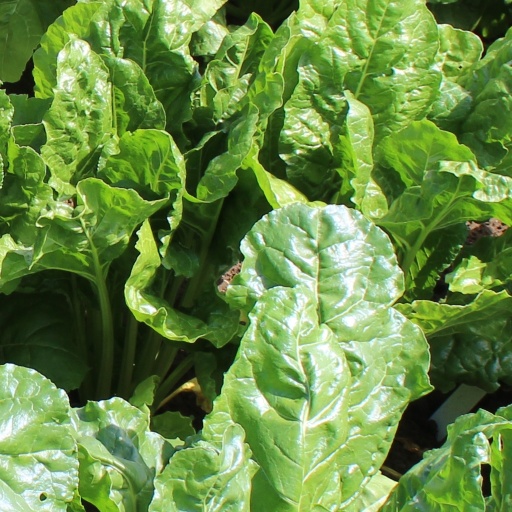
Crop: sugar beet